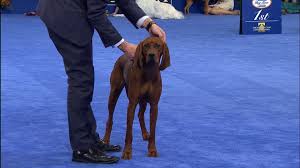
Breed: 207-n000045-redbone